Emperor Gaozu of Han

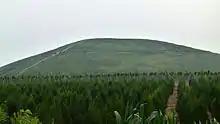
Changling, Liu Bang's tomb in Xianyang, Shaanxi

After the Han dynasty was established, Liu enfeoffed various princes and vassal kings and awarded them each a territory in exchange for their allegiance and assistance in governing the empire. Among them were seven vassal kings who were not related to Liu's clan: Zang Tu, the King of Yan; Han Xin, the King of Hán; Han Xin, the King of Chu; Peng Yue, the King of Liang; Ying Bu, the King of Huainan; Zhang Er, the King of Zhao; Wu Rui, the King of Changsha. As time passed, Liu became increasingly distrustful of the vassal kings, feeling worried that they might turn against him since they had no blood ties with him after all. Han Xin and Peng Yue were falsely accused of treason, and arrested and executed along with their families. Ying Bu and Zang Tu started rebellions but were defeated and killed. Only Wu Rui and Zhang Er were left.